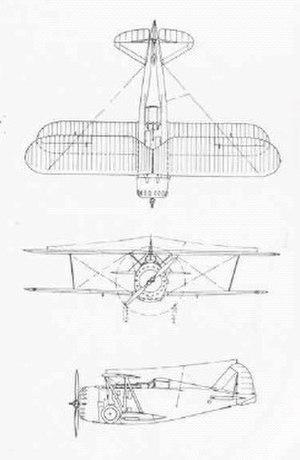
Le Grumman F3F était le dernier avion de chasse biplan livré à la marine américaine, il a servi entre les deux guerres. Conçu comme une amélioration du F2F, il est entré en service en 1936. il a hérité de la configuration du train d'atterrissage d'abord utilisé sur le Grumman FF et ultérieurement monté sur le Grumman F4F Wildcat. Il a été retiré des escadrons de première ligne fin 1941, avant la Seconde Guerre mondiale, et a été remplacé par le Brewster F2A Buffalo monoplan. Quand son successeur, le F4F Wildcat, est entré en service, à son tour il a rapidement remplacé le F2A Buffalo en tant que principal chasseur de la Marine au début de la Seconde Guerre mondiale, et a continué à être produit tout au long du conflit.